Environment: real
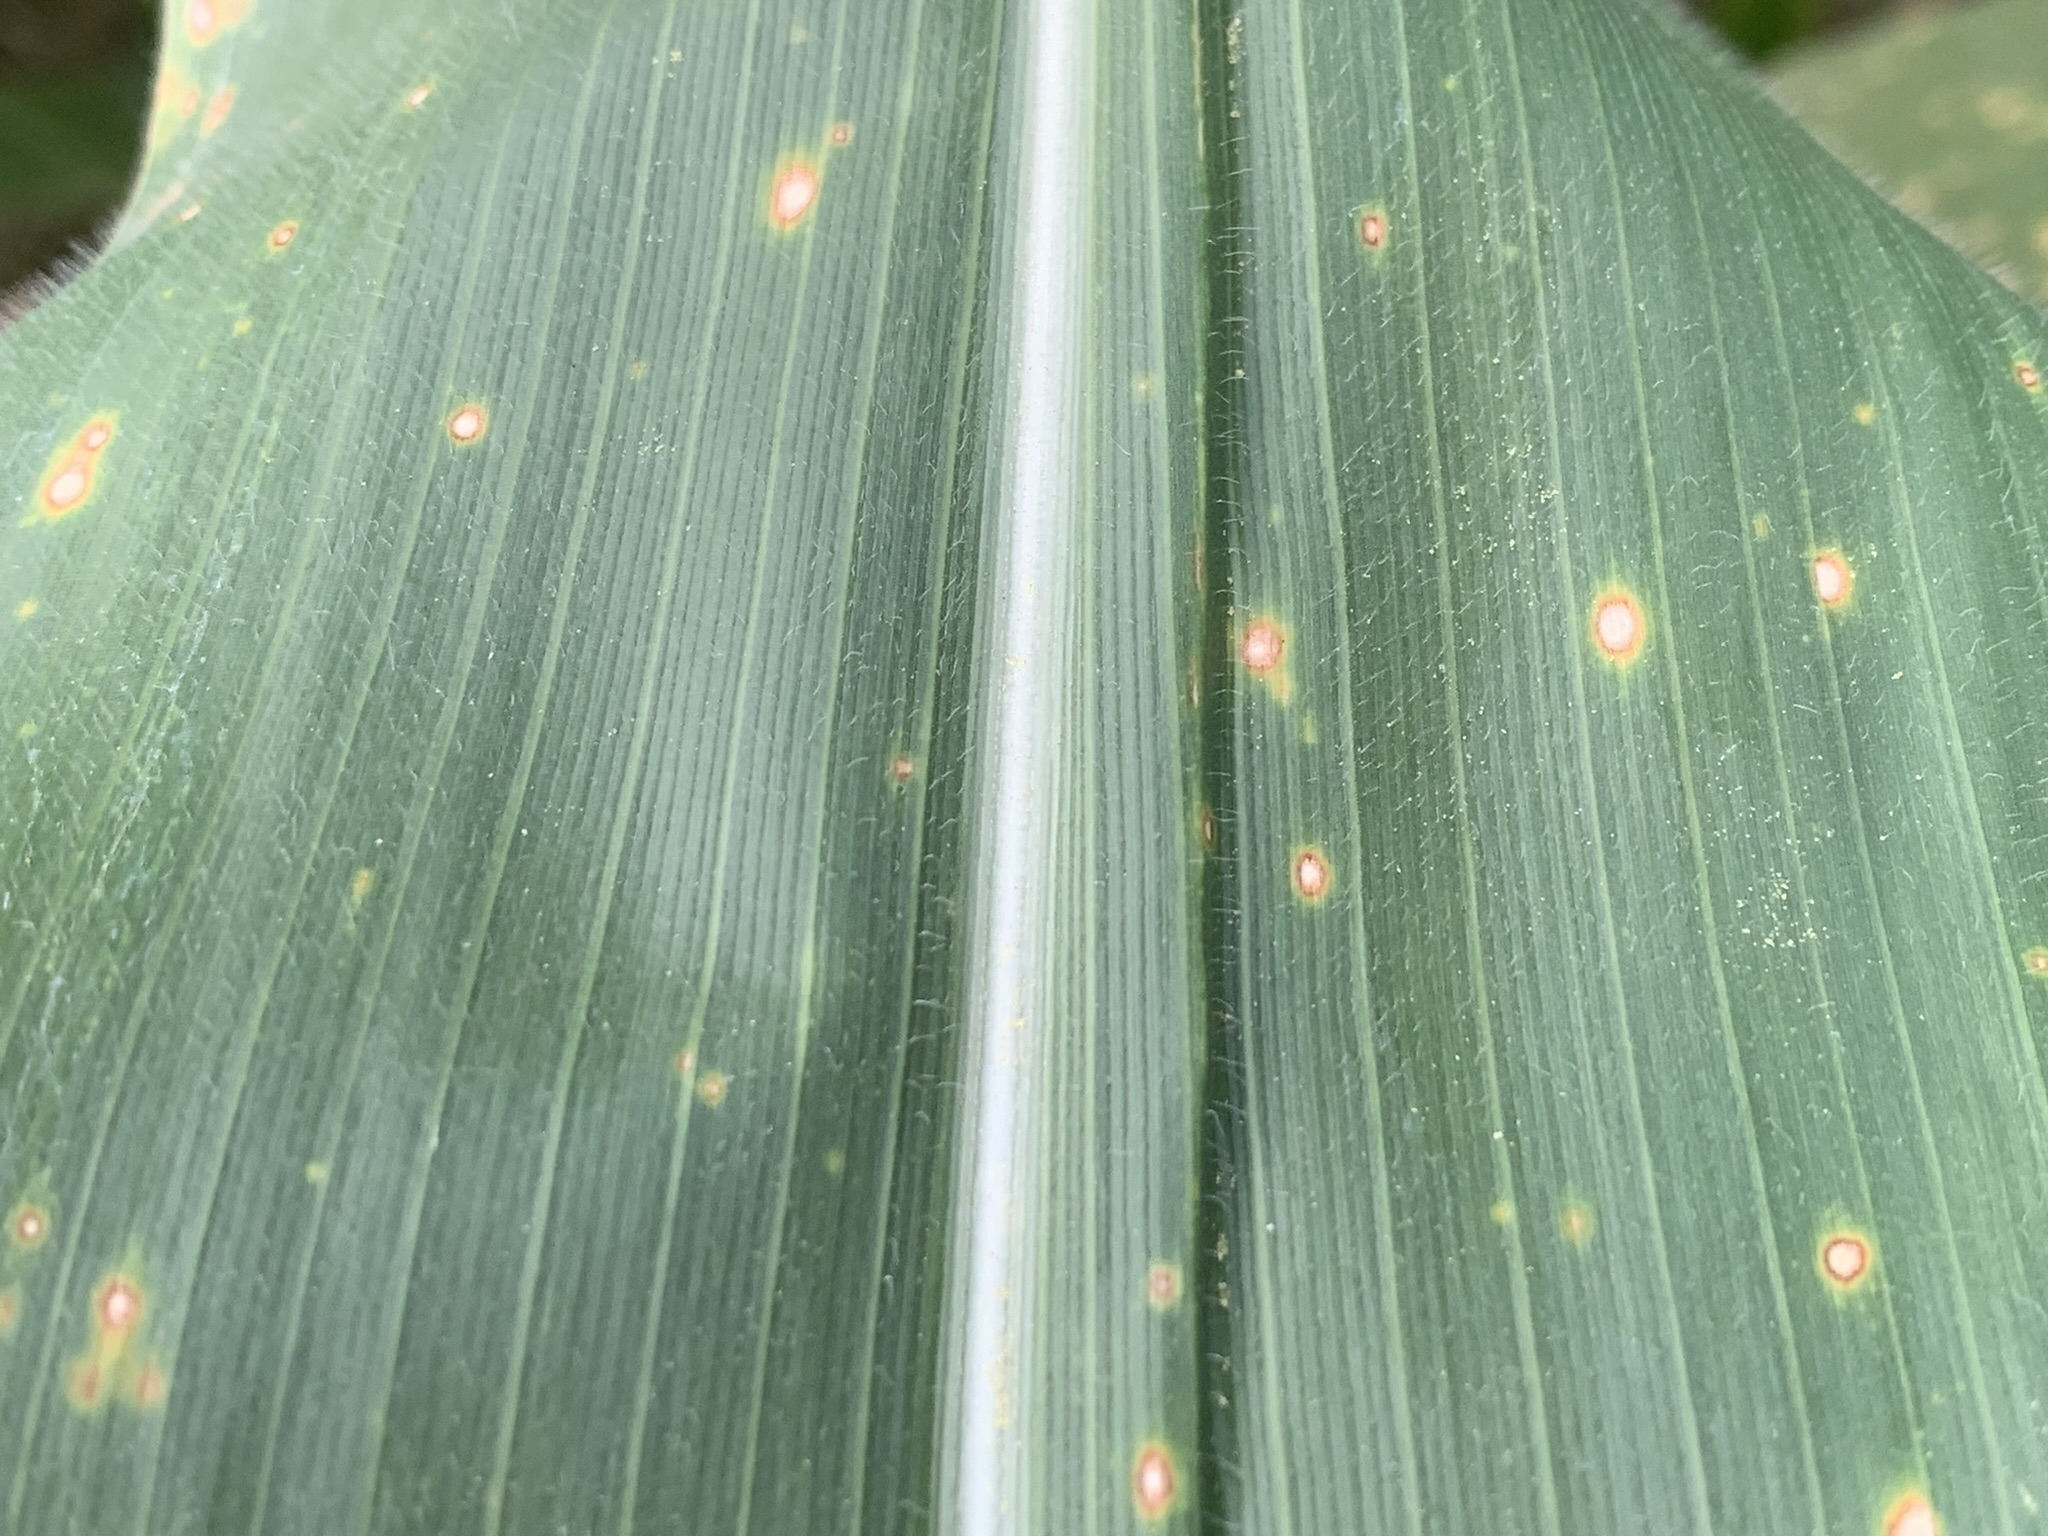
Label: lethal_necrosis